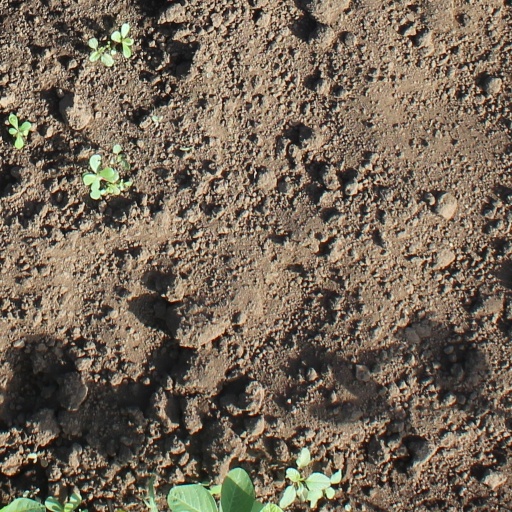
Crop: soybean